Tagalog grammar

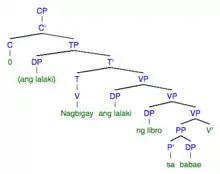
(13a) Syntax tree, adapted from Sabbagh (2014), 70 (55), made with http://mshang.ca/syntree/

Lowering is motivated by a prosodic constraint called, WeakStart. This constraint is largely based on the phonological hierarchy. This constraint requires the first phonological element within a phonological domain to be lower on the prosodic hierarchy than elements that follow it, within the same domain.